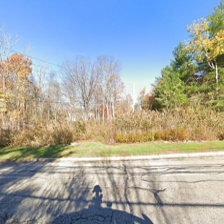
Label: streetView